Hostivice Ponds

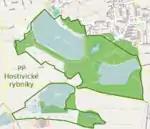
Map showing the boundaries of the protected area

From a historical perspective, it was important that the pond system served as the source region of water for water supply, supplying the Prague Castle during the reign of Rudolf II.